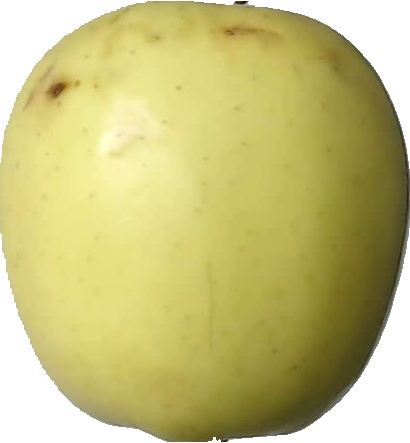
Label: apple_golden_2